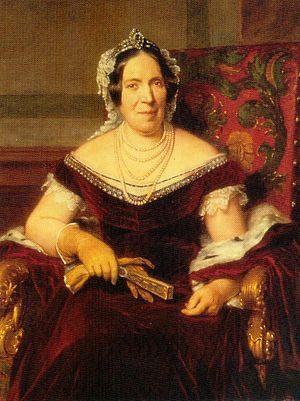
Marie-Louise Charlotte Gabrielle Gibert, dite Caroline Gibert de Lametz, naquit à Coulommiers le 18 juillet 1793 et mourut le 23 novembre 1879 à Monaco. Elle devint princesse consort de Monaco, étant l'épouse du prince Florestan Iᵉʳ.
La famille Gibert est une famille de la bourgeoisie française, originaire du Multien, petit pays situé au nord-est de Paris entre la Brie et le Valois. Une de ses branches accède à la noblesse au XVIIIᵉ siècle par une charge de secrétaire du roi.
Les conjointes des souverains de Monaco ont tous porté le titre de leur époux, dame lorsque celui-ci était seigneur, princesse lorsque celui-ci était prince. Seuls deux hommes ont acquis le statut de prince par mariage, et sont devenus de fait princes de plein droit. Il n'apparaissent donc pas dans cette liste. Il s'agissait de :